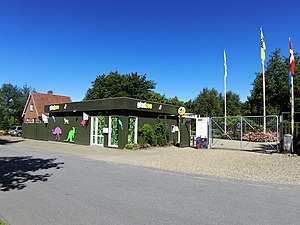
Lintrup / Seværdigheder
Gladzoo
Lintrup er en lille landsby i Sønderjylland med 211 indbyggere beliggende i Lintrup Sogn. Landsbyen ligger i Vejen Kommune og tilhører Region Syddanmark. Lintrup befinder sig ca. 3 kilometer syd for Kongeåen.